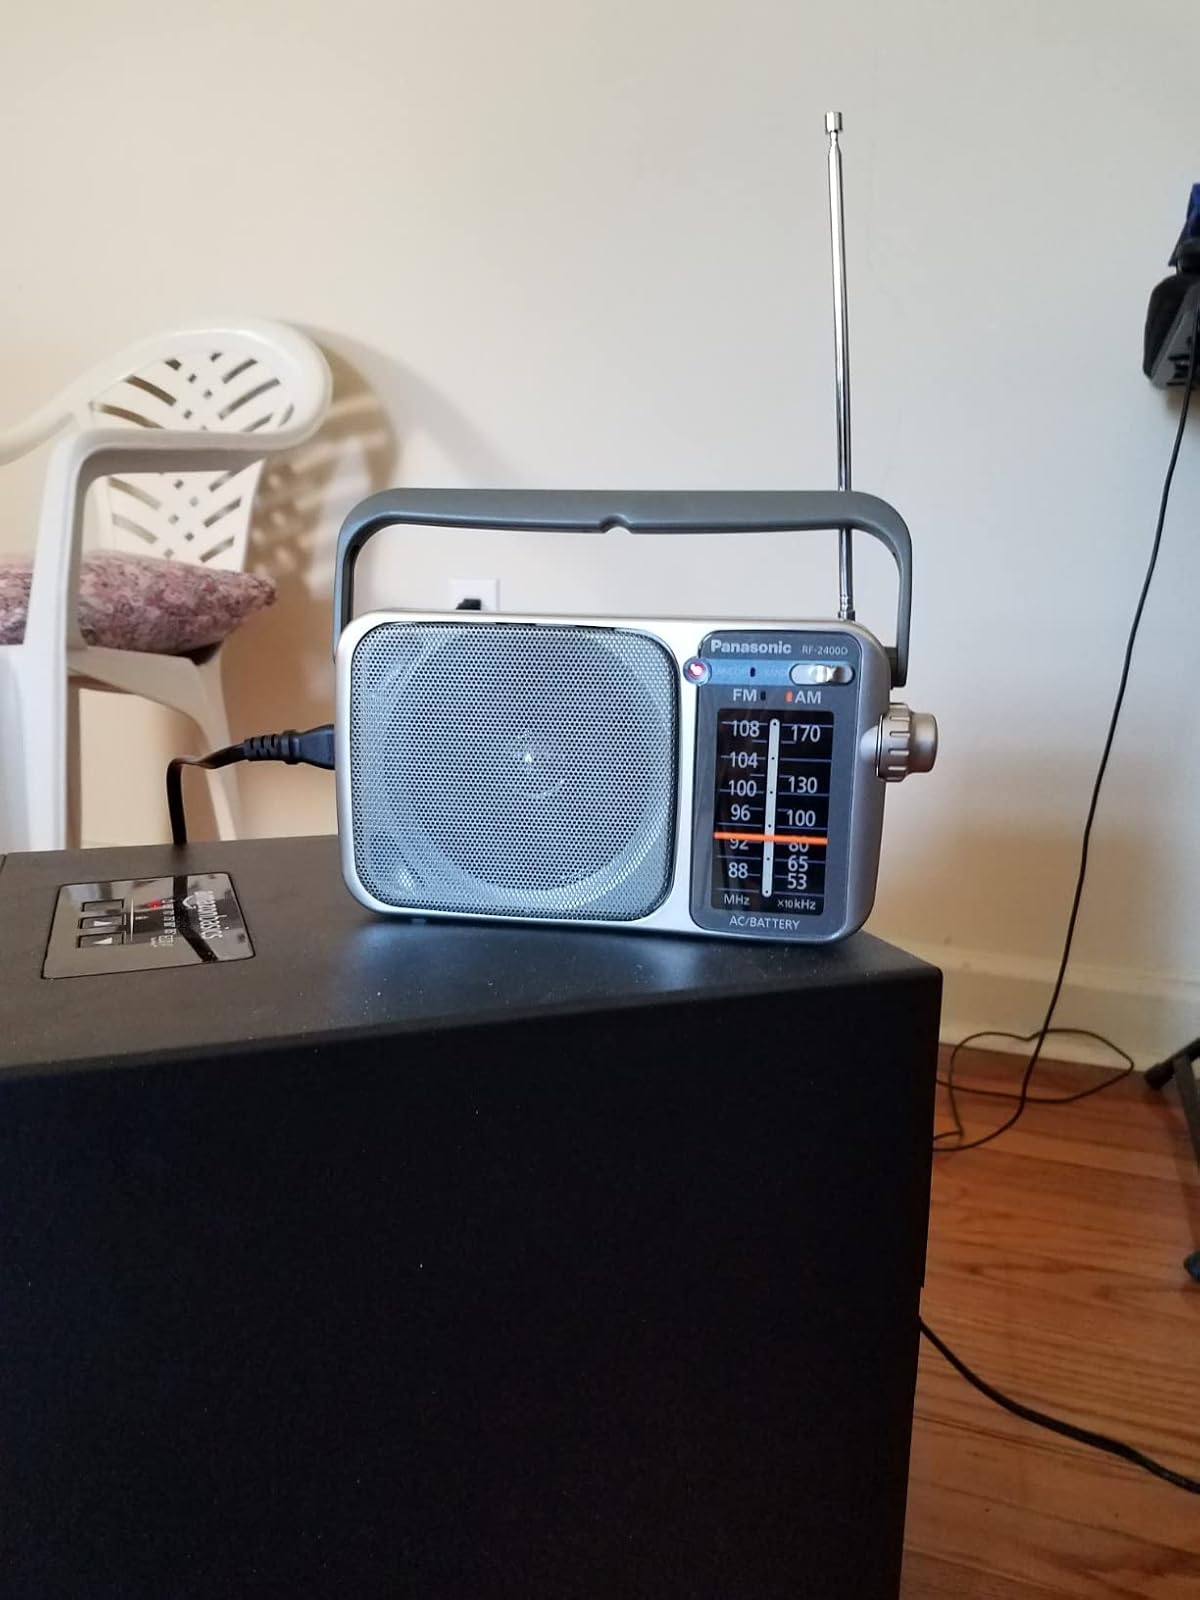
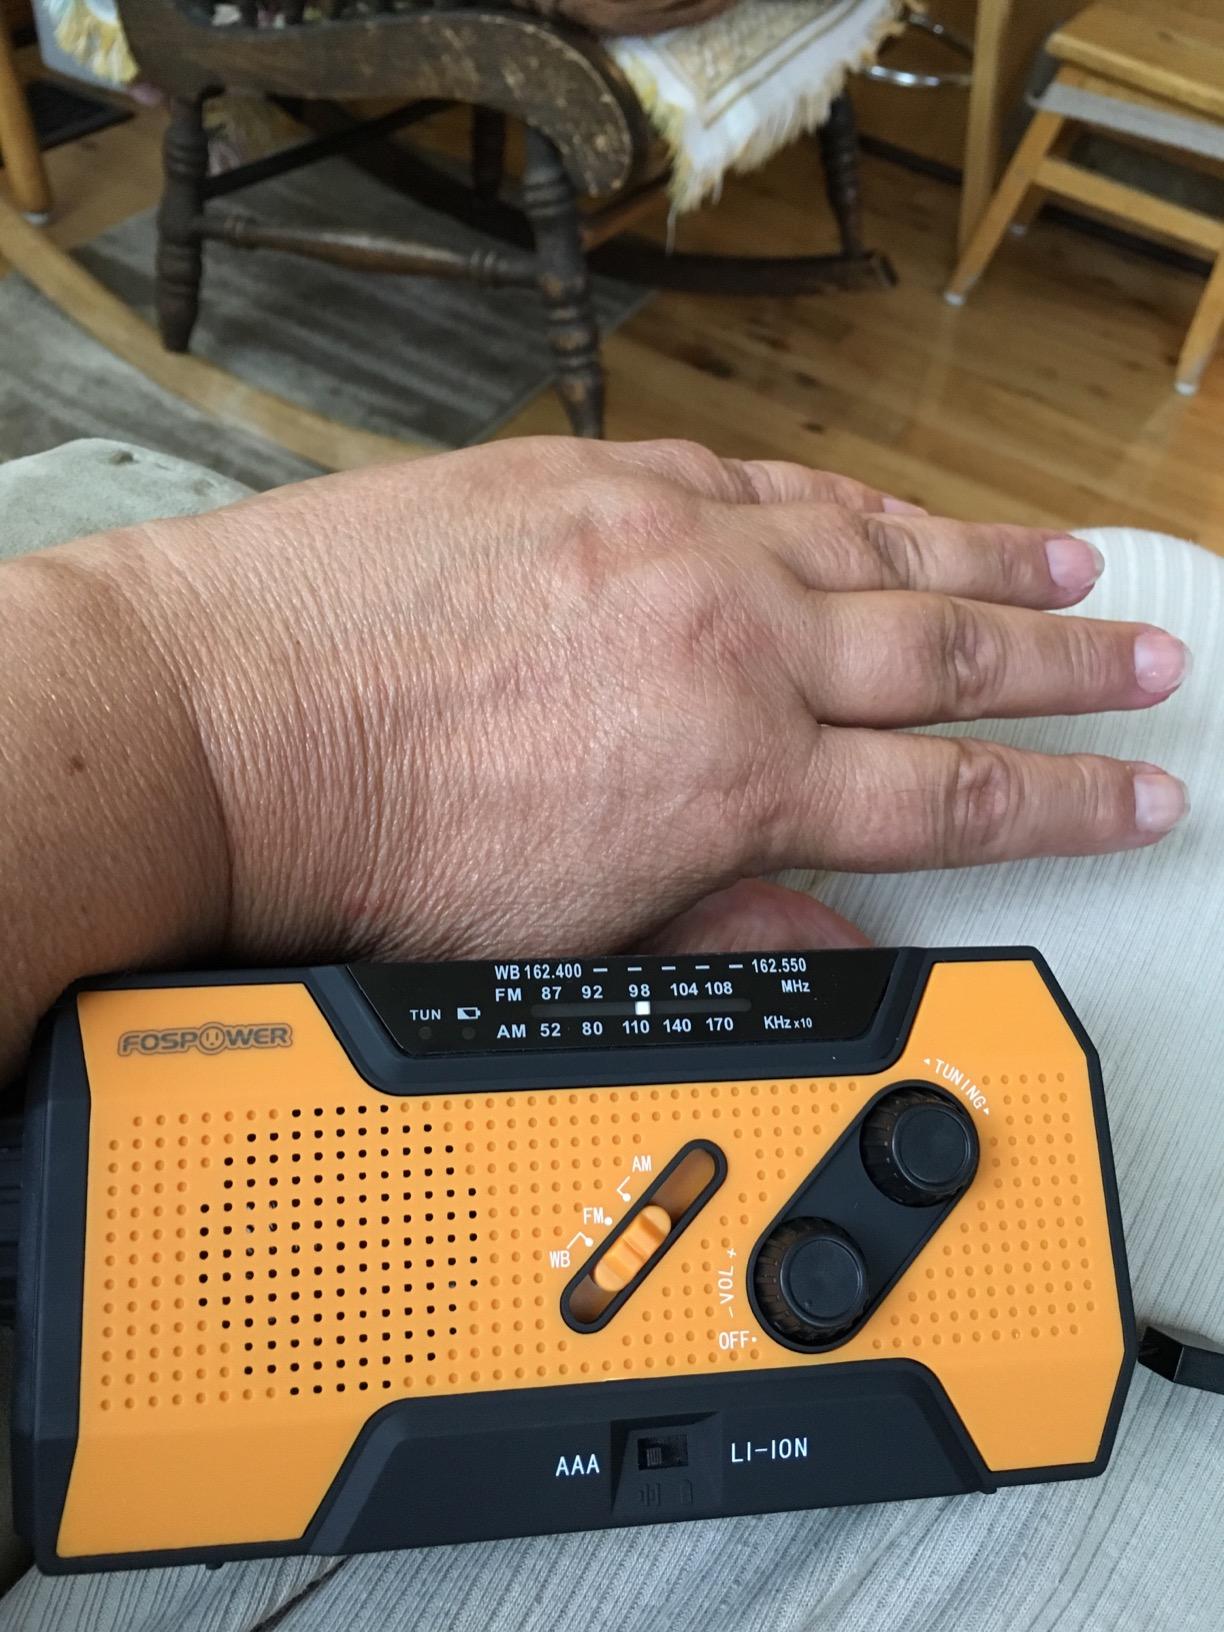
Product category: radio
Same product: no